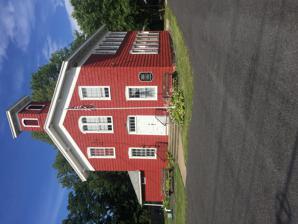
Building: Sterling District No. 5 Schoolhouse
Country: United States of America
Year built: 1853
United States historic place Sterling District No. 5 Schoolhouse U.S. National Register of Historic Places Show map of New York Show map of the United States Location NY104A , Sterling, New York Coordinates 43°19′25″N 76°38′51″W / 43.32361°N 76.64750°W / 43.32361; -76.64750 Area less than one acre Built 1853 Architectural style Italian Villa NRHP reference No. 02001119 Added to NRHP October 10, 2002 Sterling District No. 5 Schoolhouse is a historic school building located at Sterling in Cayuga County, New York .  It was built about 1853 and is a two-story hewn timber frame building with a front-facing gable roof, built above a mortared rubble stone foundation.  It is rectangular in shape and measures 28 feet by 38 feet.  It was used as a school into the 1950s.  It has since been used by the Sterling Historical Society for museum display space and as the Town Hall . Building in 2022 It was listed on the National Register of Historic Places in 2002. It is now the Sterling Historical Society Museum . References